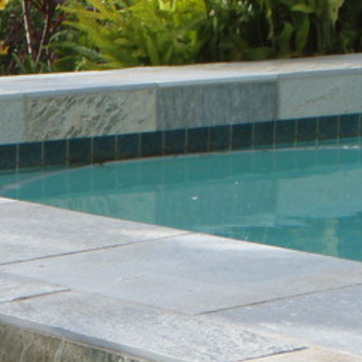
Material: water